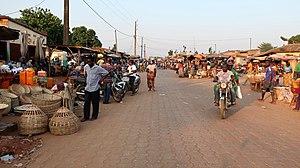
Comè est une ville du sud-ouest du Bénin, chef-lieu de la commune du même nom, et située dans le département du Mono.